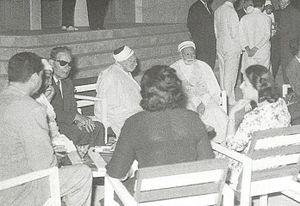
Mohammed Aziz Djait avec mohamed taher ben achour avec Mohamed Fadhel ben achour et taha hussein